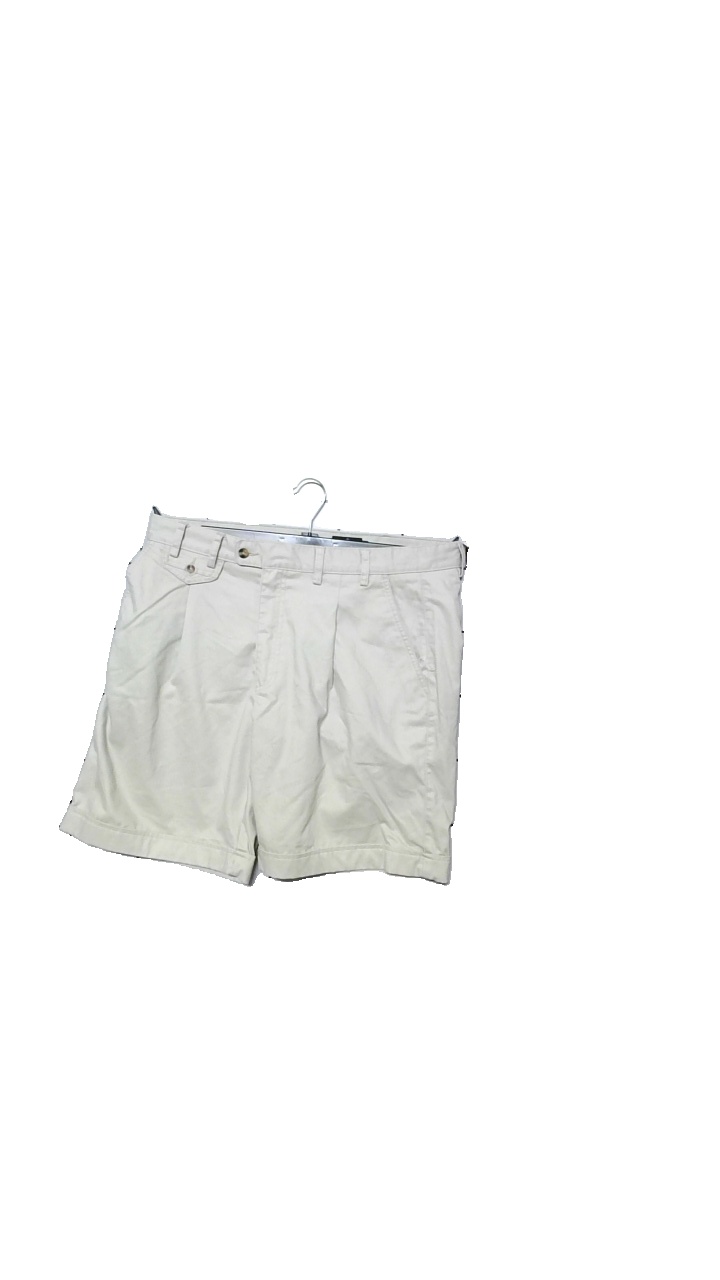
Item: Shorts (Men)
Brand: Mcgordon (dressmann)
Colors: Beige
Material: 100% cotton
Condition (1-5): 5
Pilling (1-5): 5
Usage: Reuse
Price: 50-100